Dutch Golden Age

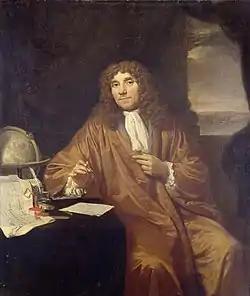
Portrait of Antonie van Leeuwenhoek by Jan Verkolje.

Due to its climate of intellectual tolerance, the Dutch Republic attracted scientists and other thinkers from all over Europe. In particular, the University of Leiden (established in 1575 by the Dutch stadtholder Willem van Oranje as a token of gratitude for Leiden's fierce resistance against Spain during the Eighty Years' War) became a gathering place for intellectuals. Jan Amos Comenius, the Czech educator and writer, was known for his theories of education, but also as a pioneer of Czech Protestantism during the 17th century. To escape the Counter-Reformation, he migrated to the Dutch Republic and is buried in Naarden, North Holland. Comenius accepted the invitation of Laurens de Geer to visit Amsterdam, where he lived the last 14 years of his life (1656–1670). He published his most important works there: 43 volumes in all, about half of his total output. French philosopher and mathematician René Descartes (1596-1650) lived in Holland from 1628 until 1649. He also had his most important works published in Amsterdam and Leiden. Another French-born philosopher, Pierre Bayle, left France in 1681 for the Dutch Republic, where he became a professor of history and philosophy at the Illustrious School of Rotterdam. He lived in Rotterdam until his death in 1706. As Bertrand Russell noted in his "A History of Western Philosophy" (1945), "He [Descartes] lived in Holland for twenty years (1629–49), except for a few brief visits to France and one to England, all on business. It is impossible to exaggerate the importance of Holland in the 17th century, as the one country where there was freedom of speculation. Hobbes had to have his books printed there; Locke took refuge there during the five worst years of reaction in England before 1688; Bayle (of the "Dictionary") found it necessary to live there; and Spinoza would hardly have been allowed to do his work in any other country."